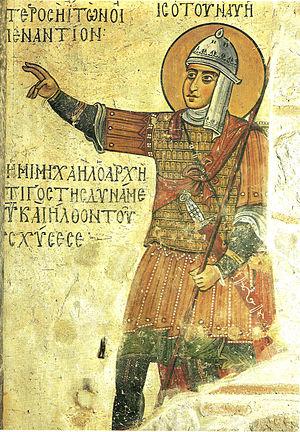
Le vêtement byzantin évolua à partir des vêtements portés pendant l’Empire romain, y ajoutant couleurs et motifs importés par les marchands venus d'Orient et du Moyen-Orient ainsi que de l’influence et des traditions des peuples qui furent associés d'une façon ou d'une autre à l'Empire. Avec le temps, il atteindra une variété et une richesse de couleurs, de tissus et d’ornementation dépassant de beaucoup les périodes fastes de Rome.
On appelle société byzantine la communauté des citoyens parlant le grec et de confession chrétienne orthodoxe qui considéraient l'empereur de Constantinople comme leur souverain. Les Byzantins ne constituaient pas une « nation » au sens moderne du terme, mais plutôt un ensemble de groupes ethniques qui partageaient un certain nombre de caractéristiques communes. Ils habitaient l'Empire byzantin ou Empire romain d'Orient dont le territoire s'étendait en Europe sur une partie de l'Italie, sur la Grèce, une large partie des Balkans, les îles grecques et Chypre, ainsi qu'en Asie mineure sur ce qui est aujourd'hui la Turquie. Ils formaient également d'imposantes minorités dans plusieurs villes importantes des côtes du Levant et de l'Égypte. Tout au long de leur histoire, les Grecs byzantins se considérèrent comme des Romains ; ils sont cependant connus depuis le XVIᵉ siècle comme « Byzantins » ou « Grecs byzantins ».
Le monastère d’Ósios Loukás compte parmi les plus beaux monastères byzantins de Grèce. Situé près de Dístomo, entre la Béotie et la Phocide, il est classé au patrimoine mondial de l'UNESCO depuis 1990 avec le monastère de Daphni et celui de Nea Moni de Chios. Il est réputé pour ses mosaïques à fond d'or du XIᵉ siècle, ses fresques et le raffinement de sa décoration : pavements de marbre, jaspe et porphyre.
Le bâton cantoral ou bâton de chantre, bâton de préchantre, appelé aussi autrefois, « virga regia », « sceptre », est le symbole de l'autorité du chantre et un signe honorifique. Le grand chantre le recevait le jour de sa nomination avec sa chape, la clef de la chantrerie, et le mettait sur ses armes.
L’Empire byzantin ou Empire romain d'Orient désigne l'État apparu vers le IVᵉ siècle dans la partie orientale de l'Empire romain, au moment où celui-ci se divise progressivement en deux.
L'armée byzantine était le corps militaire principal des forces armées byzantines, servant côte à côte avec la marine byzantine. Descendante directe des légions et de la marine romaine de l'ancien Empire romain, l'armée byzantine maintint un niveau similaire de discipline, de prouesse stratégique et d'organisation. Pour une grande part de son histoire, l'armée byzantine fut la plus puissante et la plus performante force militaire de toute l'Europe. La tactique militaire byzantine commença à évoluer de manière autonome après la chute de l'Empire romain d'Occident et la disparition des légions romaines.